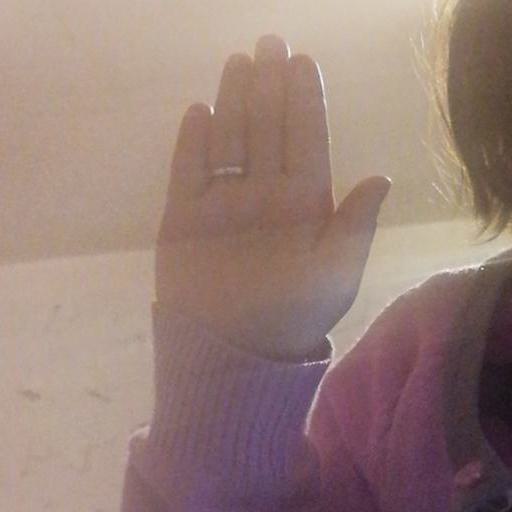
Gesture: stop